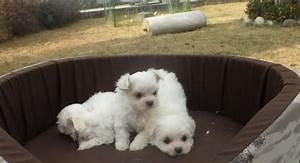
dog